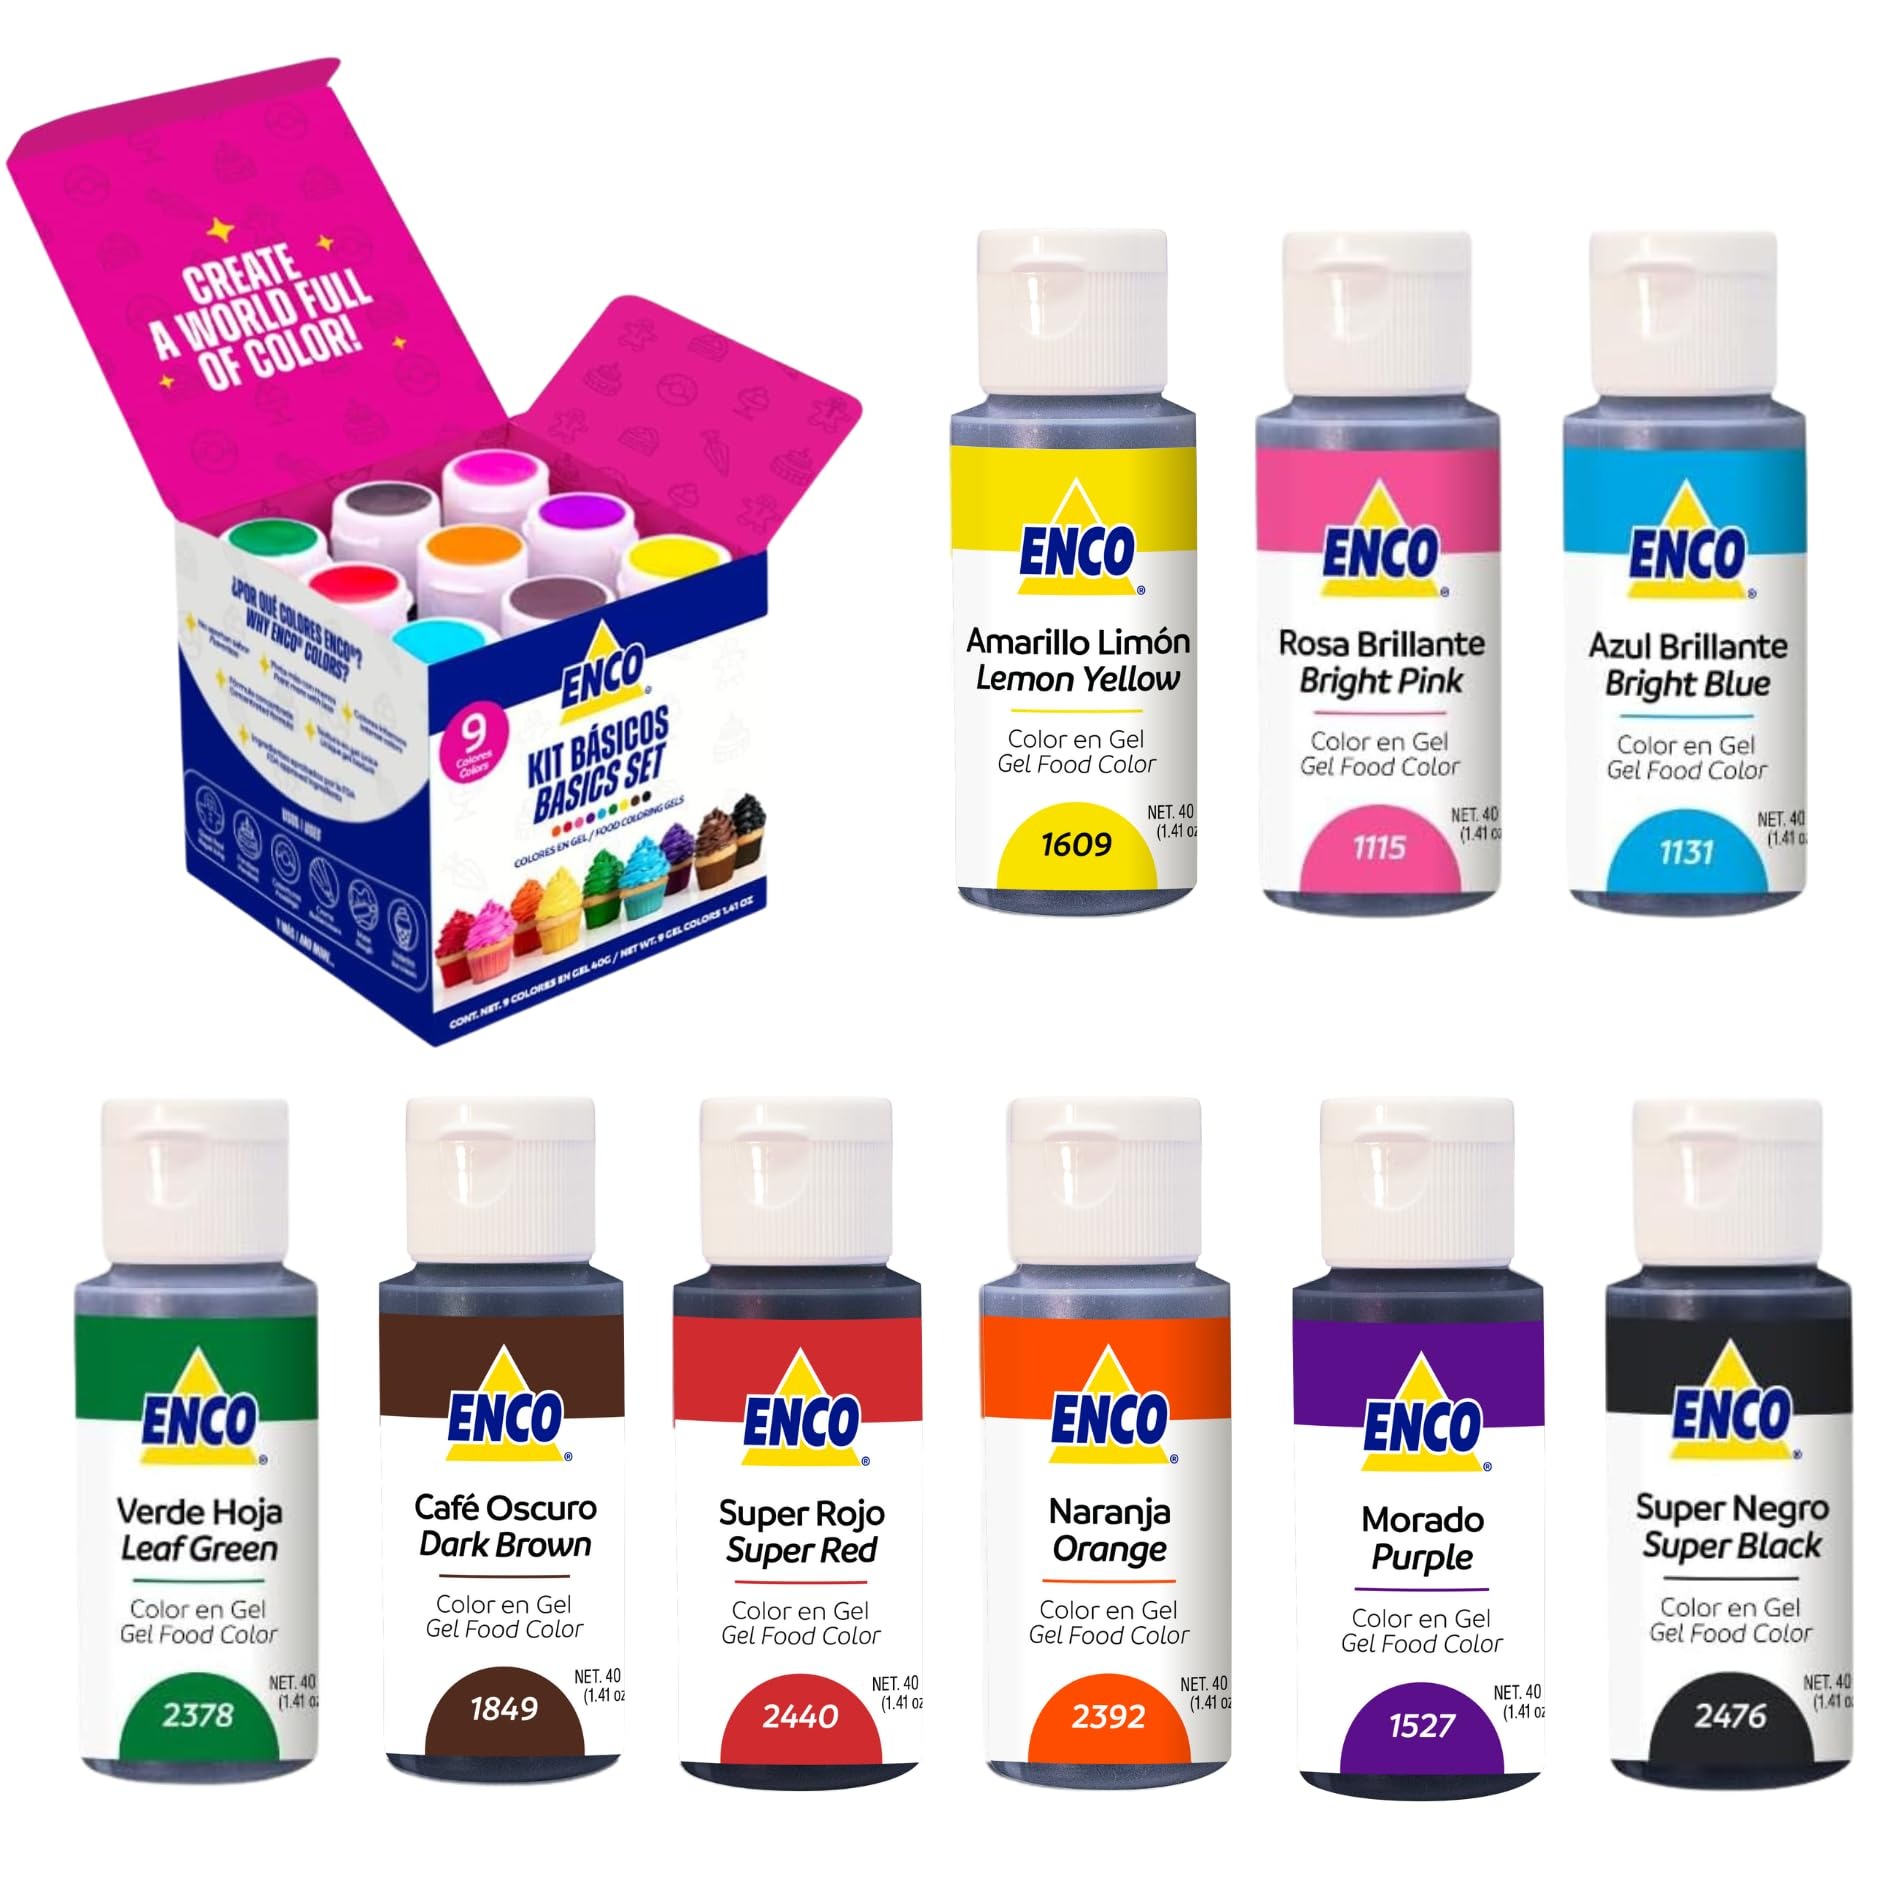
Item Name: ENCO 9 Basic Food Coloring Gel Set 1.41 oz each (40 g) Concentrated, Vegan, Includes Color Mixing Guide
Bullet Point 1: Volume: Nine 1.41 oz (40g) bottles.
Bullet Point 2: Includes: Lemon Yellow, Orange, Super Red, Bright Pink, Bright Blue, Purple, Leaf Green, Dark Brown and Super Black.
Bullet Point 3: Mix and Match: Create up to 60 color combinations with just 9 basics using the FREE Color Mixing Guide included.
Bullet Point 4: All-in-one: Eliminate the need to buy individual colors; just replace the one you’ve run out of.
Bullet Point 5: Incredible Gel Texture: Blends seamlessly without affecting the consistency of your creations.
Bullet Point 6: Convenient: Take your creativity everywhere thanks to its portable size.
Product Description: Unleash your creativity and mix vibrant colors effortlessly with our High-Concentration Food Coloring Gel Sets. Explore the ease and versatility of our sets and take your creations to the next level with a spectrum of colors.
Value: 12.69
Unit: Fl Oz

Price: 29.8